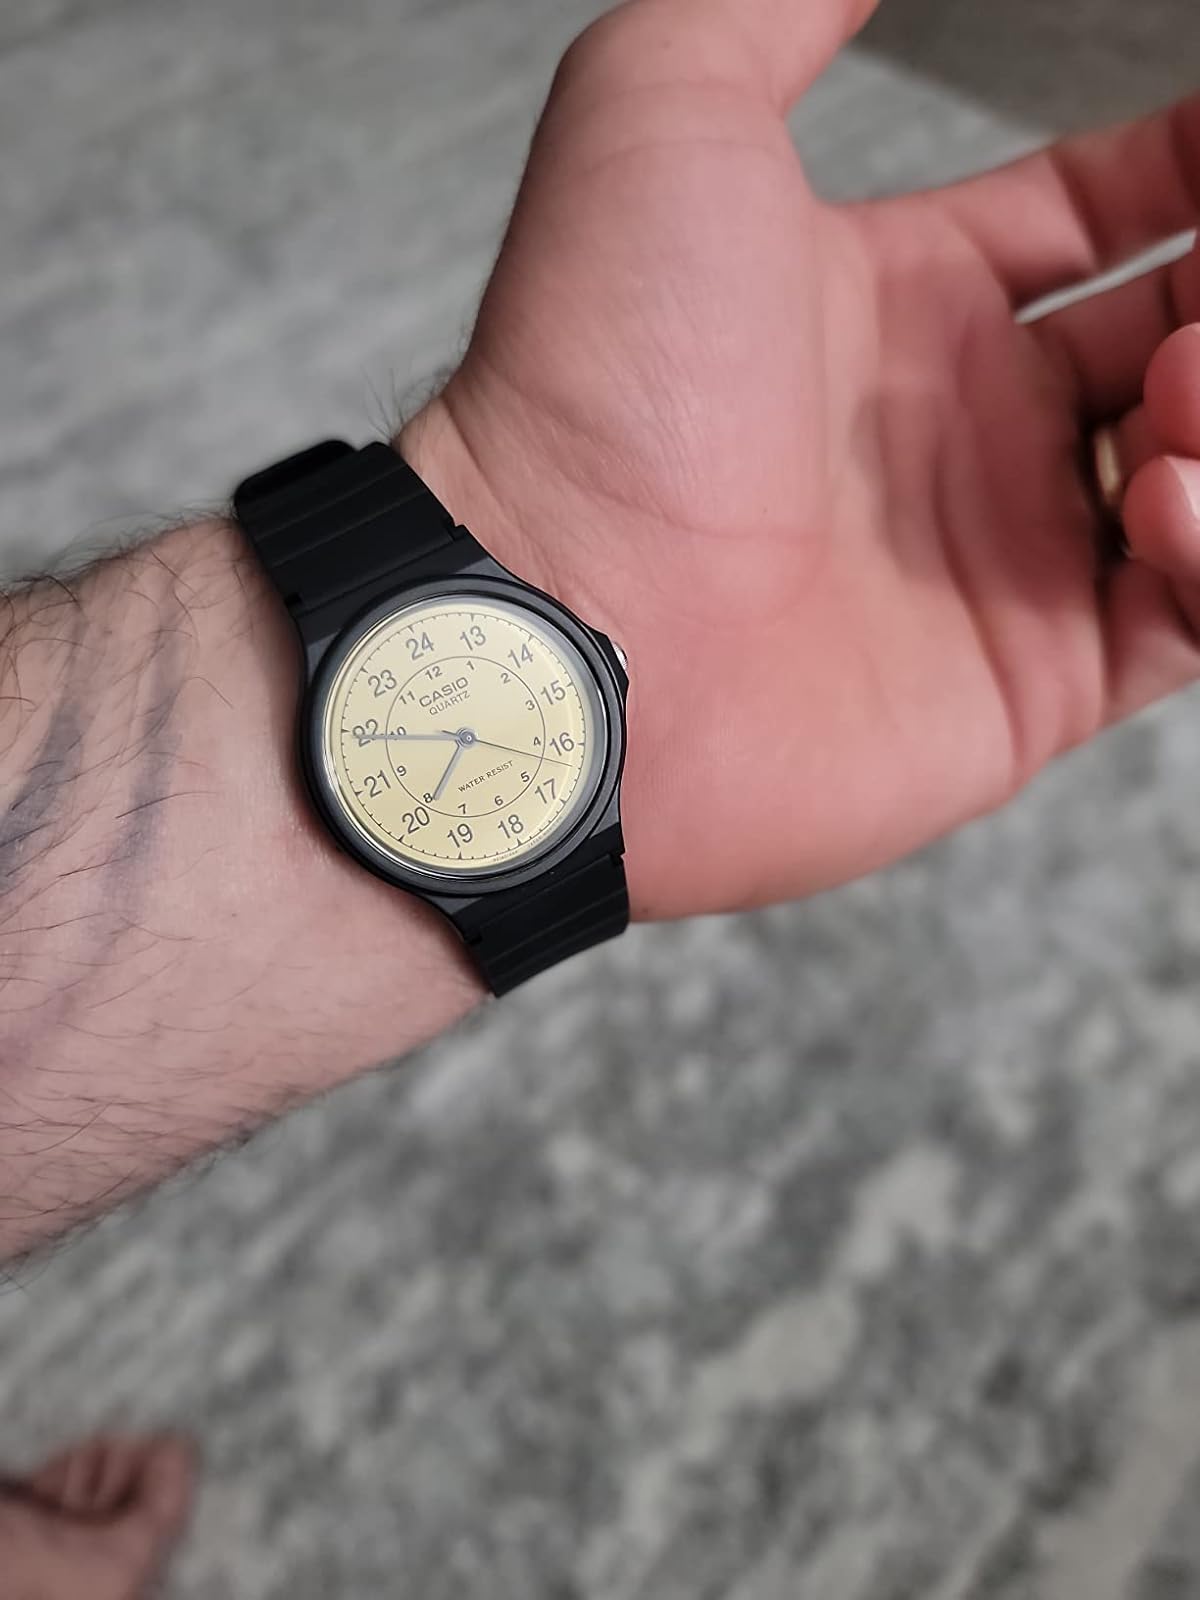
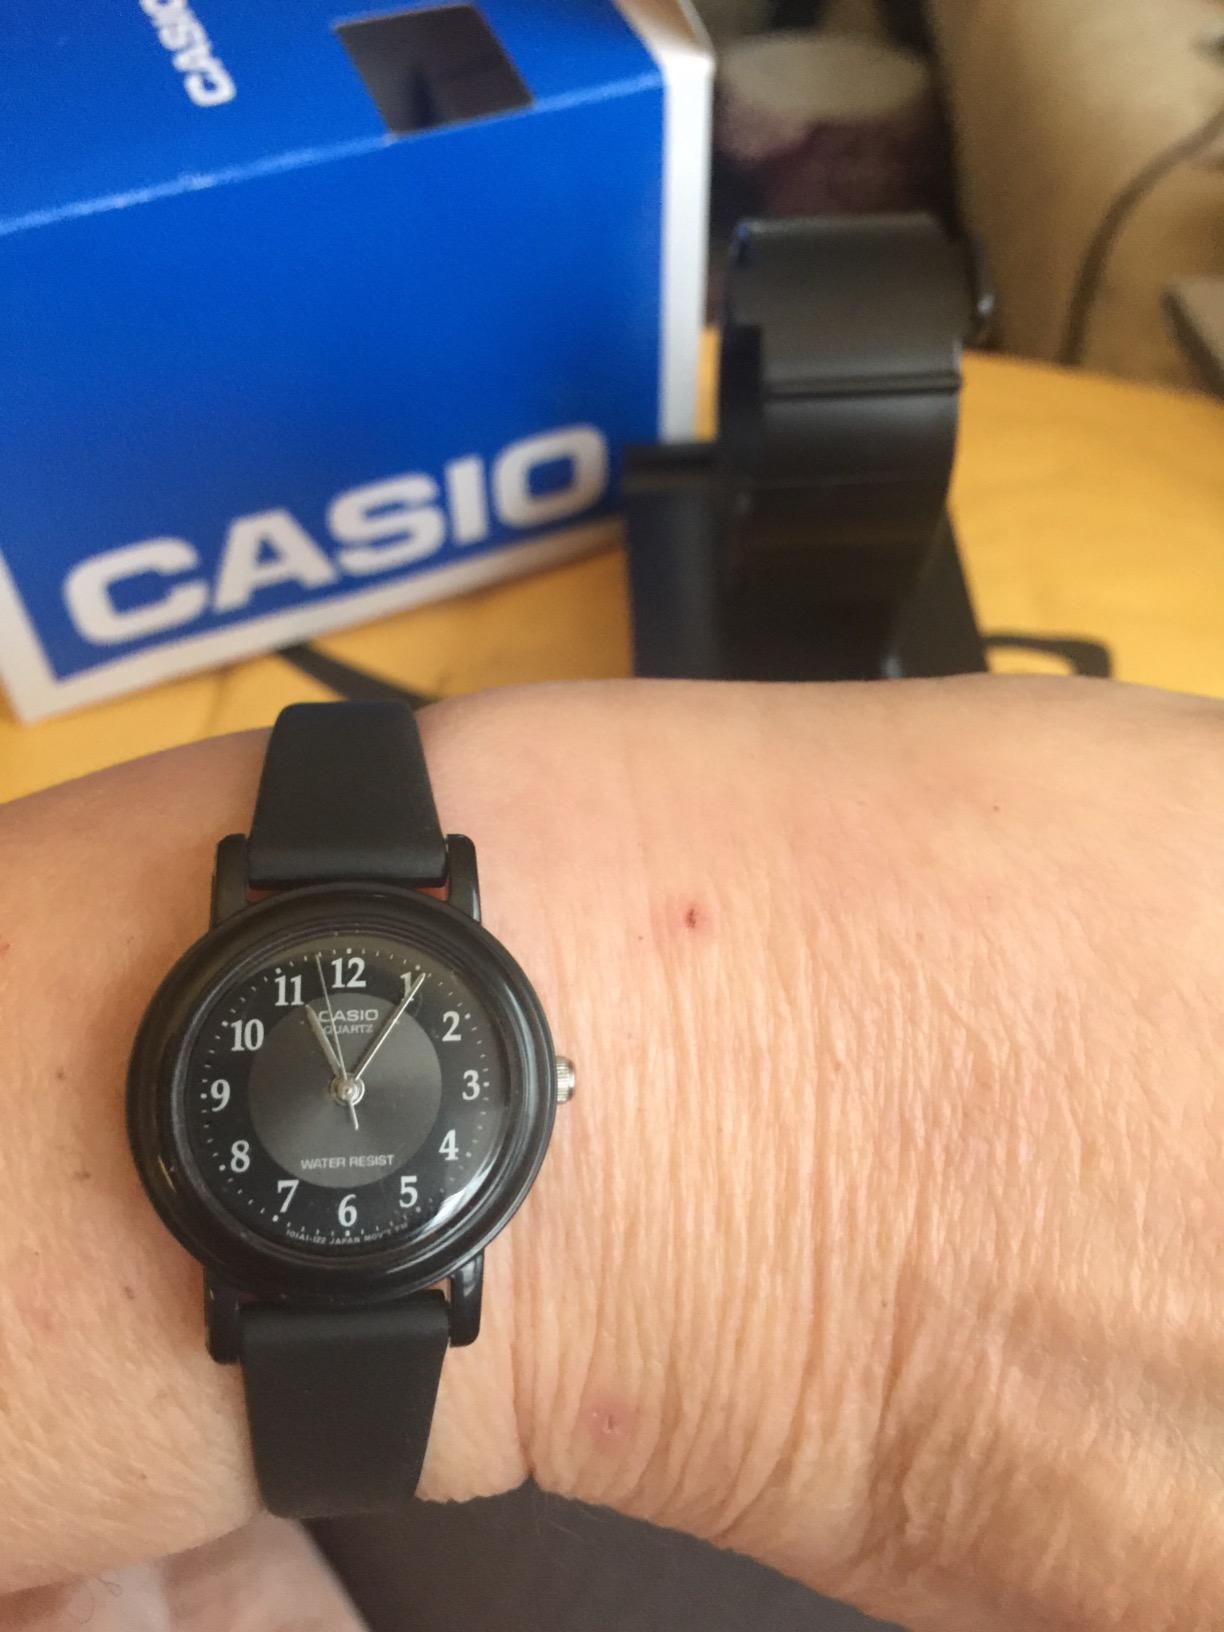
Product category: accessories_watch
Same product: no